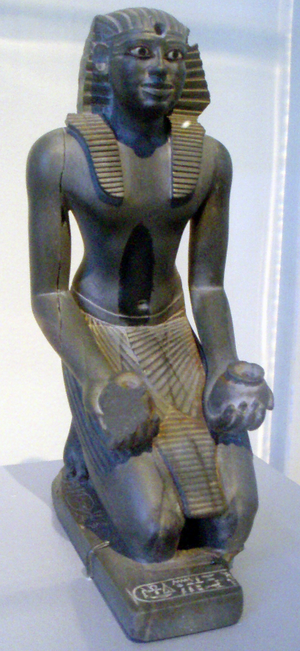
La VIᵉ dynastie couvre une période variant entre -2374 à -2140 selon les historiens. Elle est la dernière de l'Ancien Empire.
L'Ancien Empire égyptien est une période de l'histoire de l’Égypte antique qui couvre une large partie du troisième millénaire avant notre ère. Succédant à la période thinite qui a vu l'apparition de l’État en Égypte, elle comprend les IIIᵉ, IVᵉ, Vᵉ et VIᵉ dynasties, puis s'achève par une période de fragmentation politique, la Première Période intermédiaire.